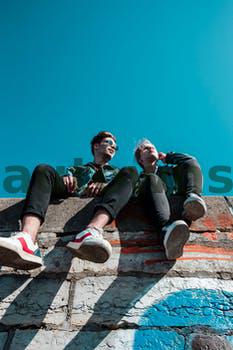
Label: Watermark